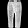
Label: Trouser